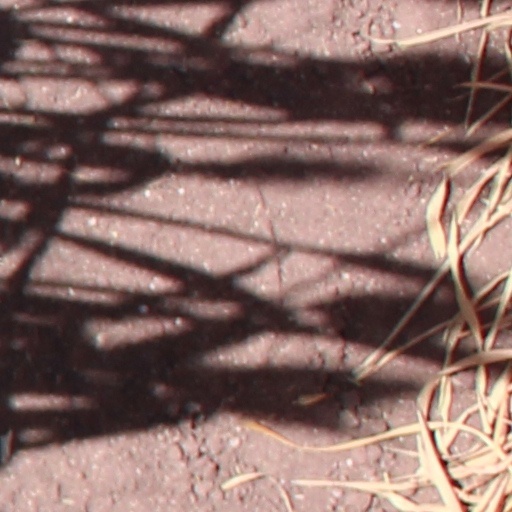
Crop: wheat